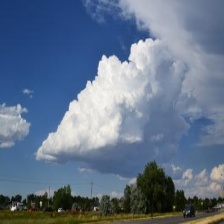
Cloud type: Cumulonimbus